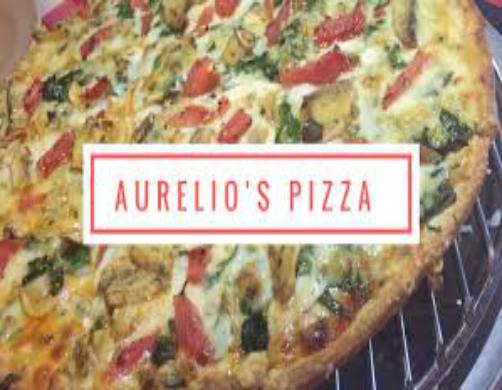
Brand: Aurelio's Pizza
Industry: Food